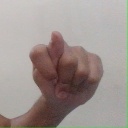
अक्षर: ट